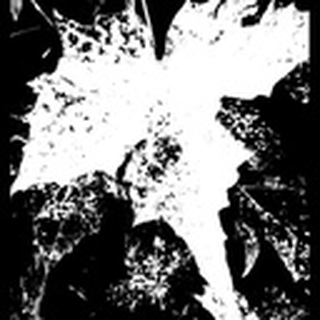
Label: cotton_powdery_mildew